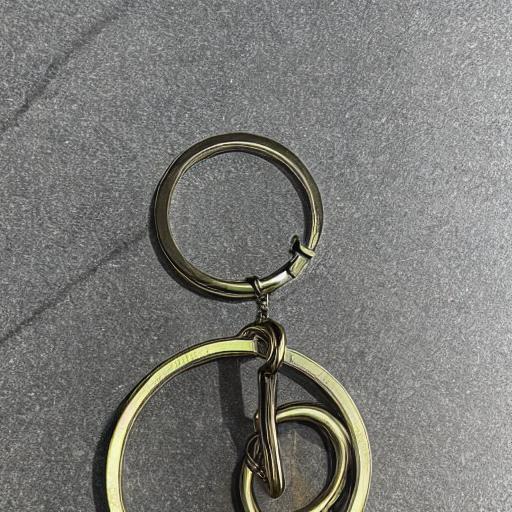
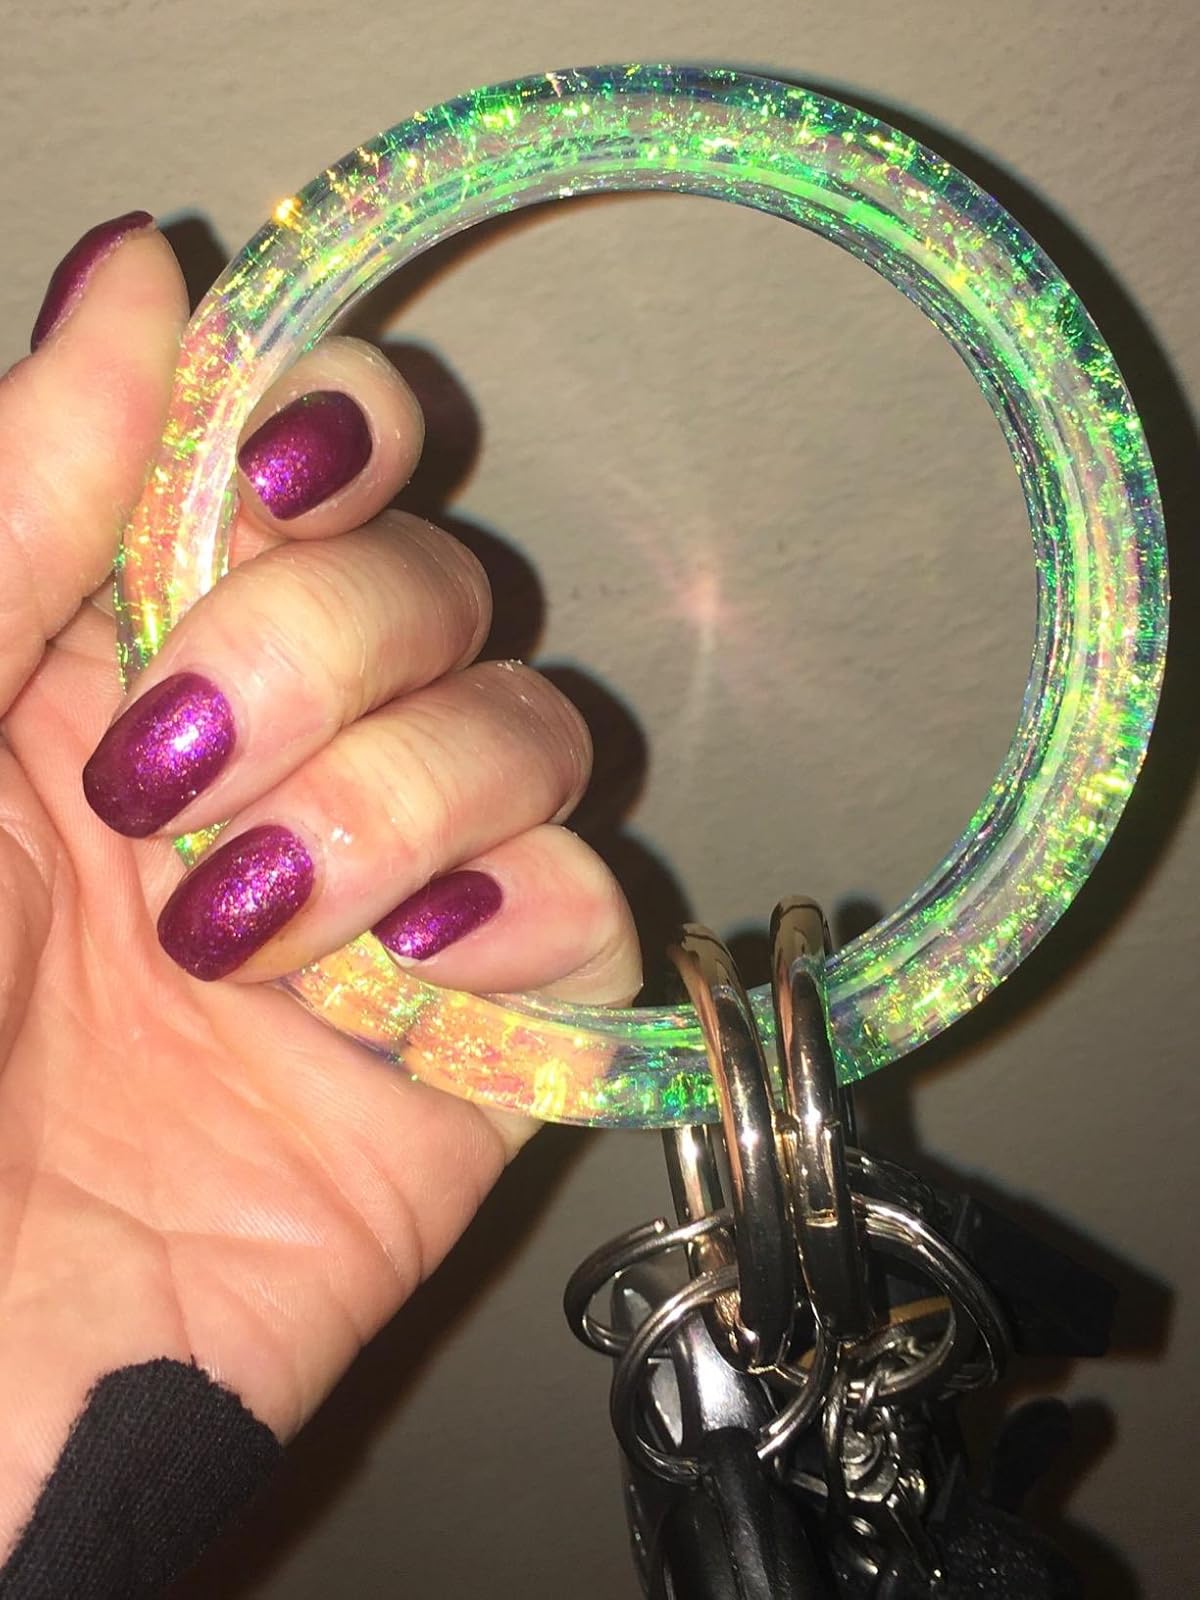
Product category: accessories_keychain
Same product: no